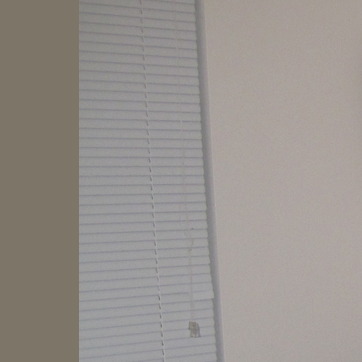
Material: plastic